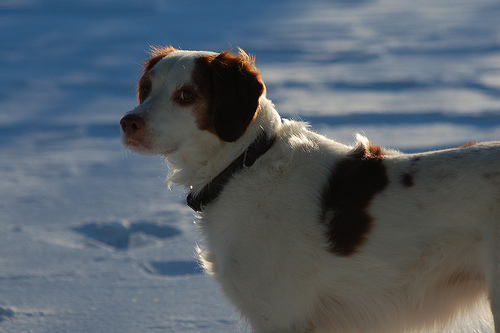
Breed: english setter